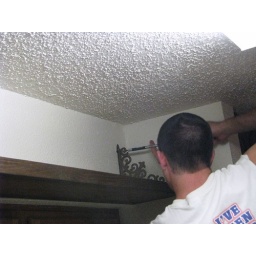
putting up new shelf in kitchen